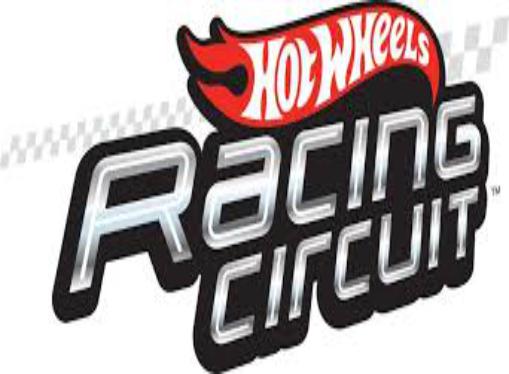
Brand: Hot Wheels
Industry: Leisure